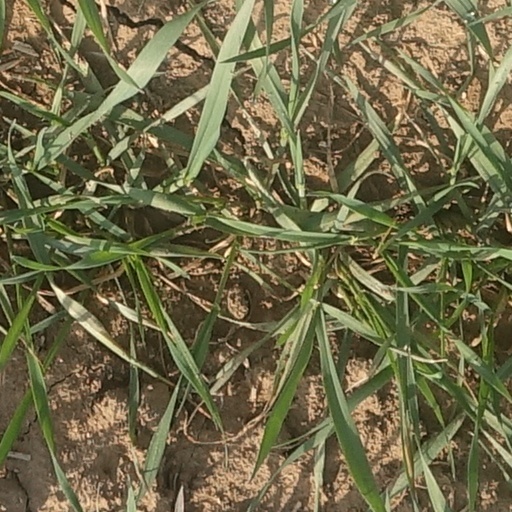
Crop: wheat